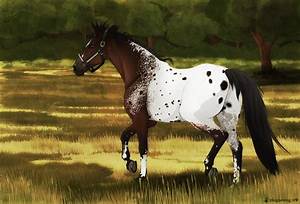
Label: horse